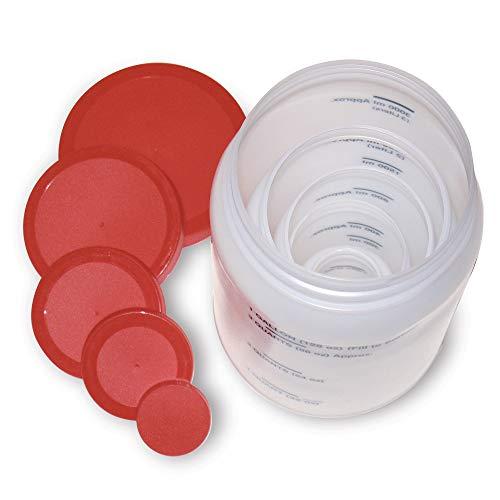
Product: Learning Resources Classroom Liquid Measuring Set, Science Classroom Accessories, Teacher Aids, 19 Piece Set, Grades K+, Ages 5+
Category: Toys & Games | Learning & Education | Science Kits & Toys
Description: Deluxe set includes everything needed to teach liquid measurement and equivalencies.
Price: $28.91
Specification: ASIN:B0006PKZ4A|ShippingWeight:1.6pounds(Viewshippingratesandpolicies)|DateFirstAvailable:February13,2005